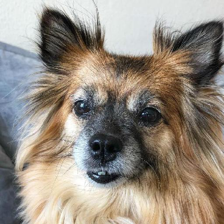
Label: animals